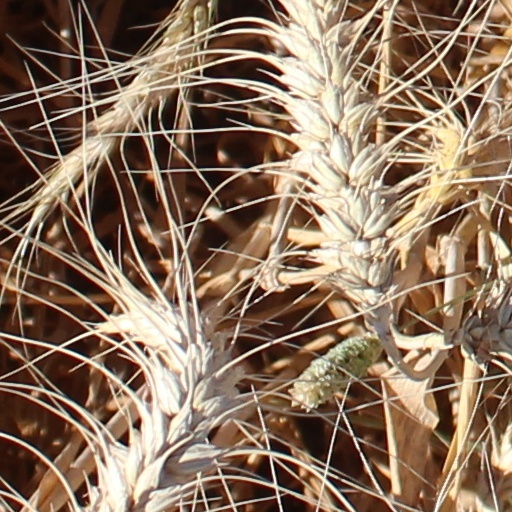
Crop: wheat